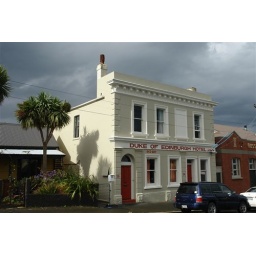
Our new house from the street (photo by Keith)